Paul Farthing

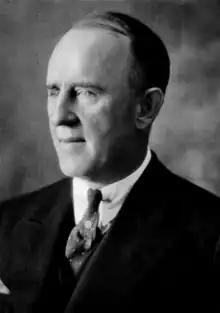
Official portrait, 1933

William Dudley Paul Farthing (April 12, 1887 – December 2, 1976) was an American jurist who served on the Supreme Court of Illinois from 1933 until 1942 and on the Illinois Court of Claims from 1950 until 1954. Before this, he served as a St. Clair County Circuit Court from 1930 until 1933. Farthing was blind for most of his life, having loss his eyesight in a hunting accident at the age of twelve.